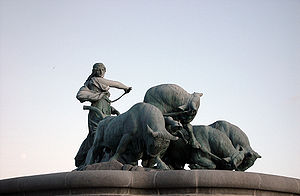
Gefion
Detajle af Gefionspringvandet af Anders Bundgaard (1908)
Gefion er en nordisk gudinde. Ifølge den eneste kendte væsentlige myte, som hun optræder i, udpløjede hun Sjælland fra Sverige og efterlod søen Mälaren. Hun var associeret med jomfruelighed, og optræder som en af gudinden Friggs terner. Hun har formentlig været en frugtbarhedsgudinde, som måske i særlig grad har været knyttet til Danmark.